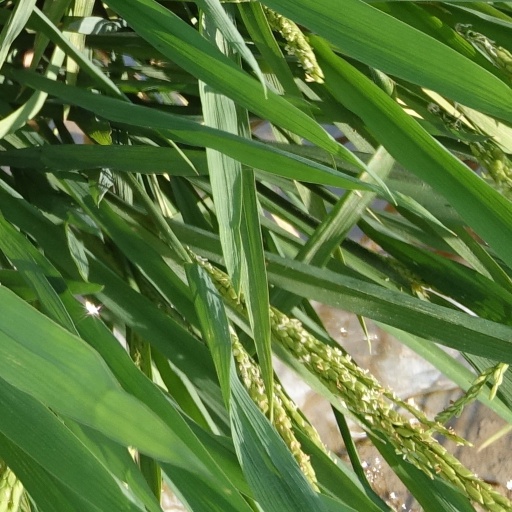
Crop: rice